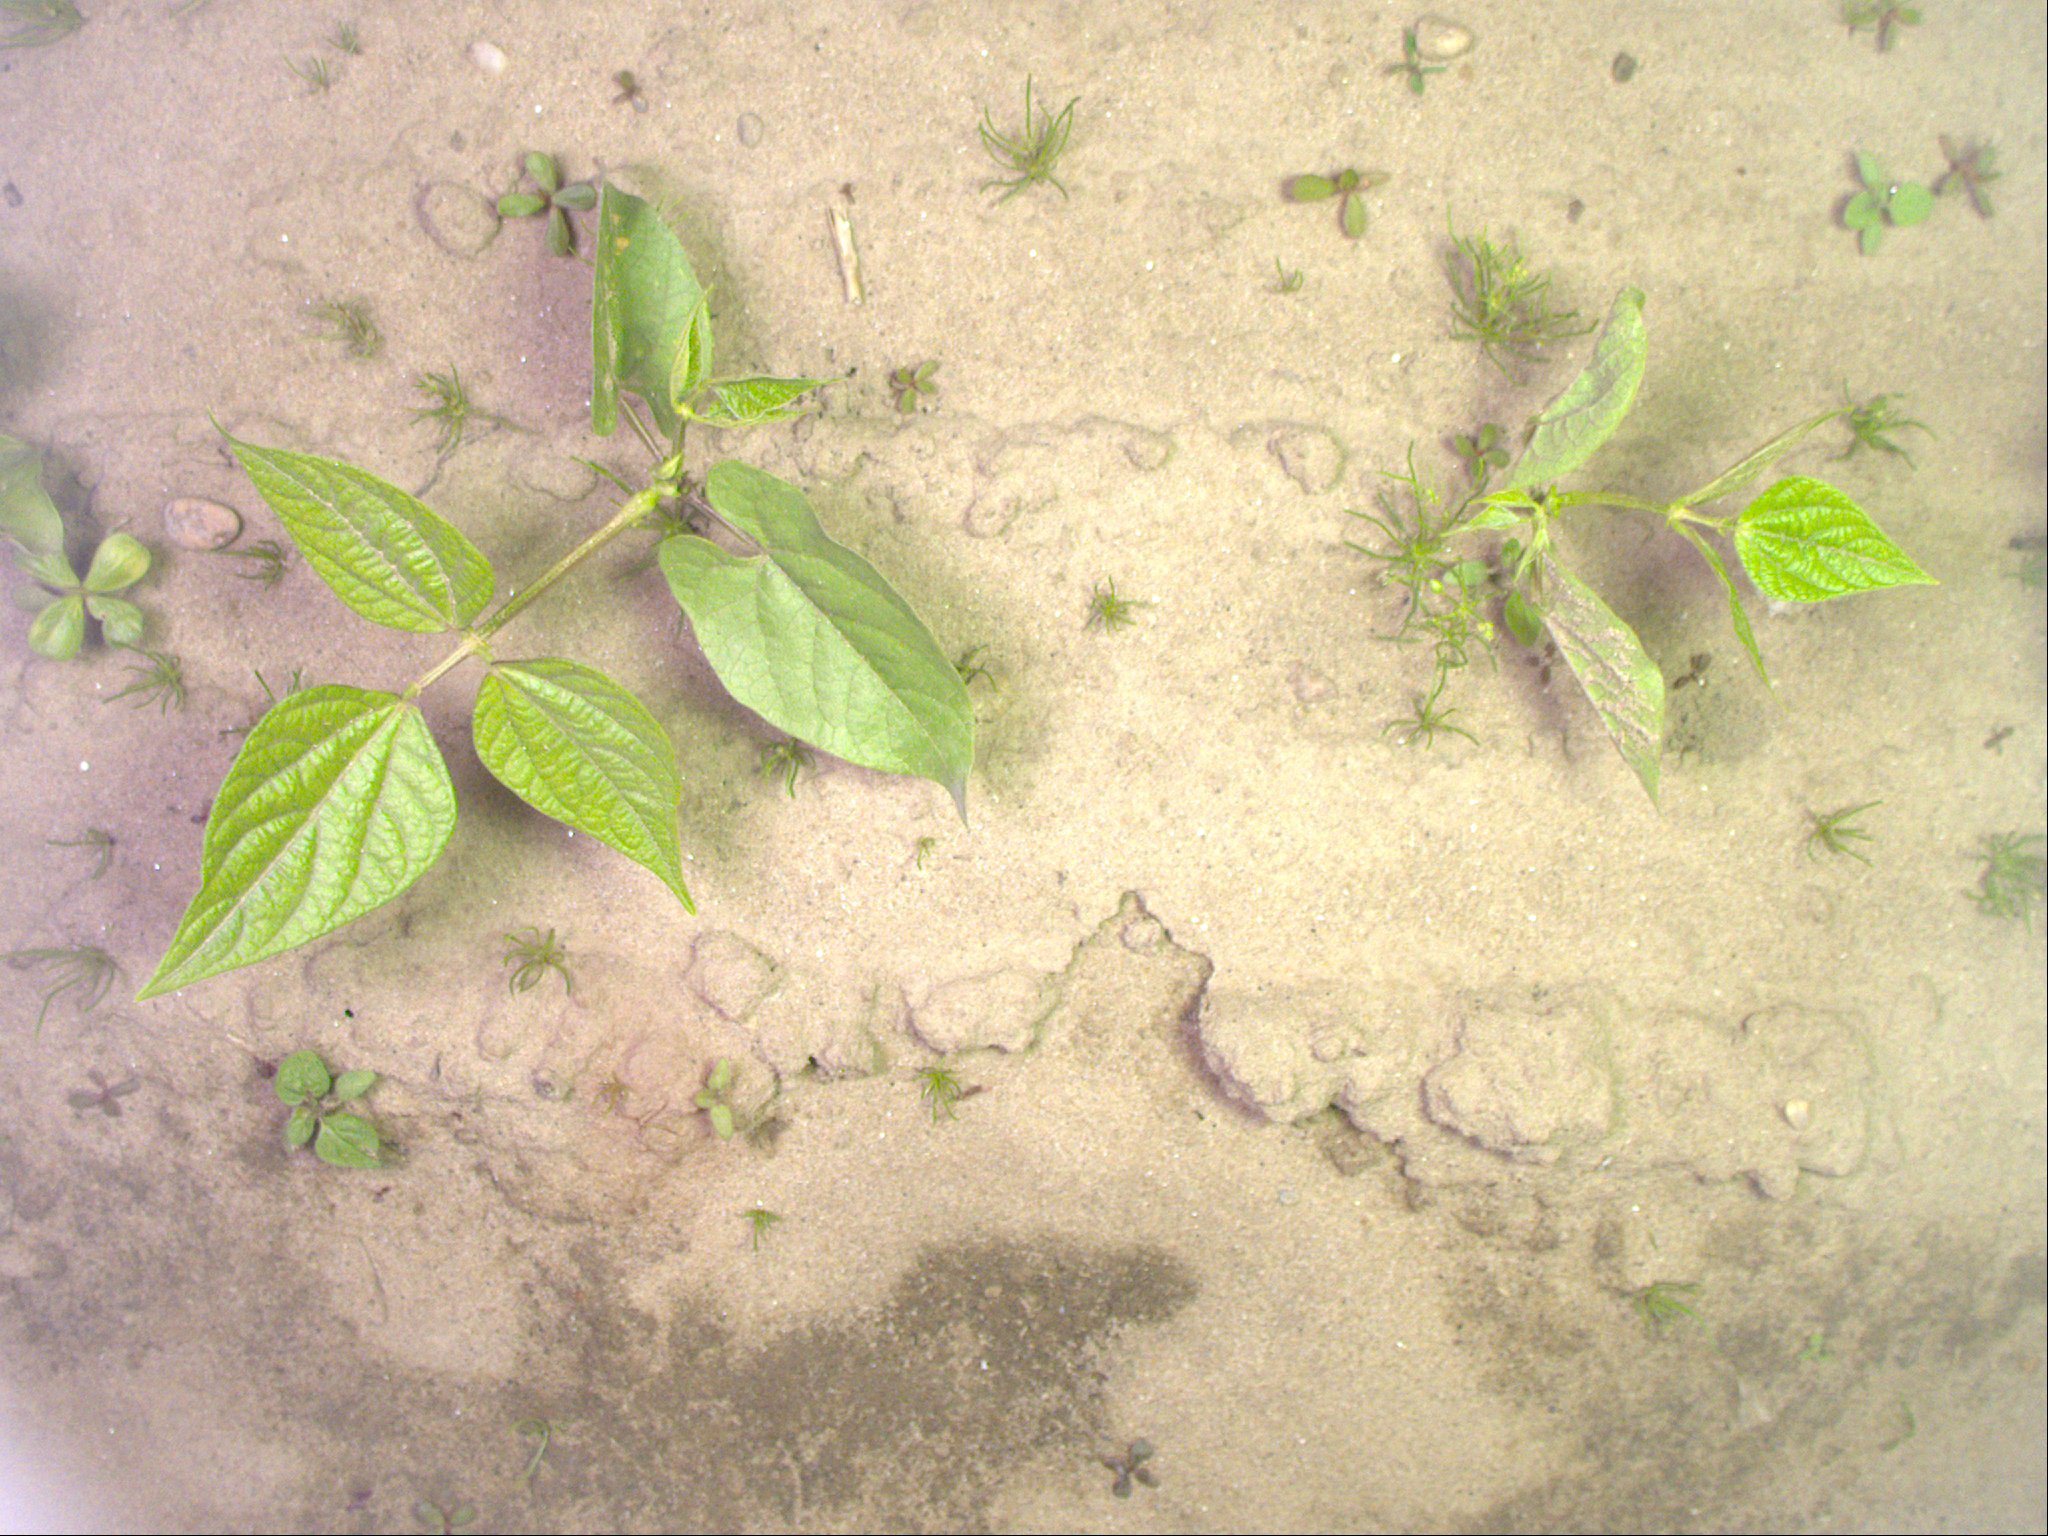
Crop: bean
Objects: bean, stem_bean, bean, stem_bean